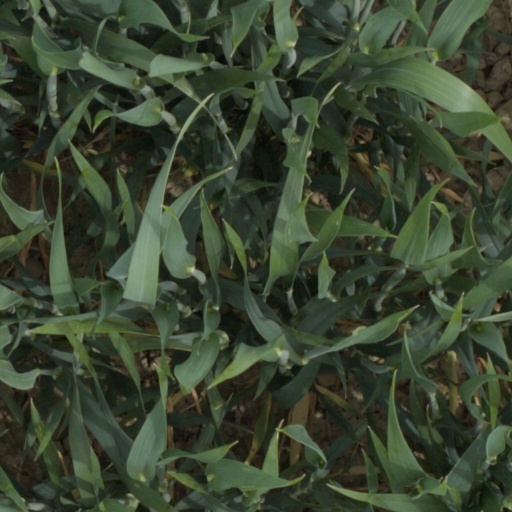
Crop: wheat